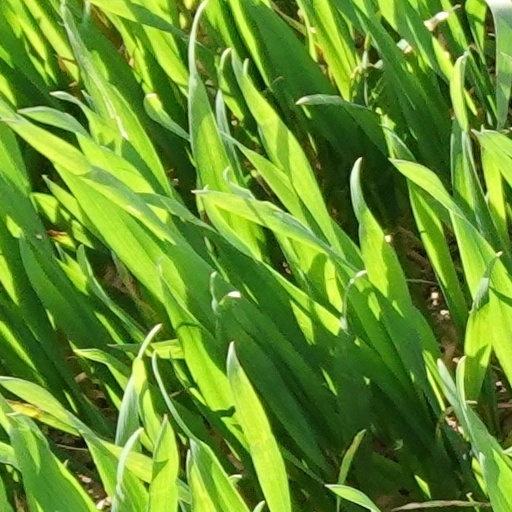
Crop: wheat